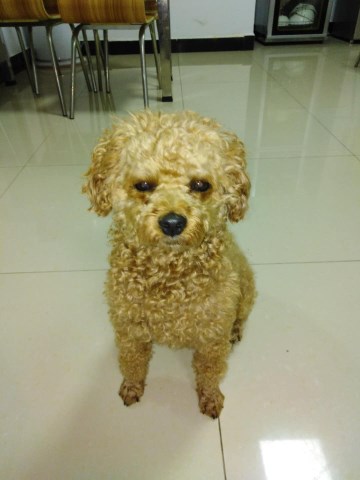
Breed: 7449-n000128-teddy